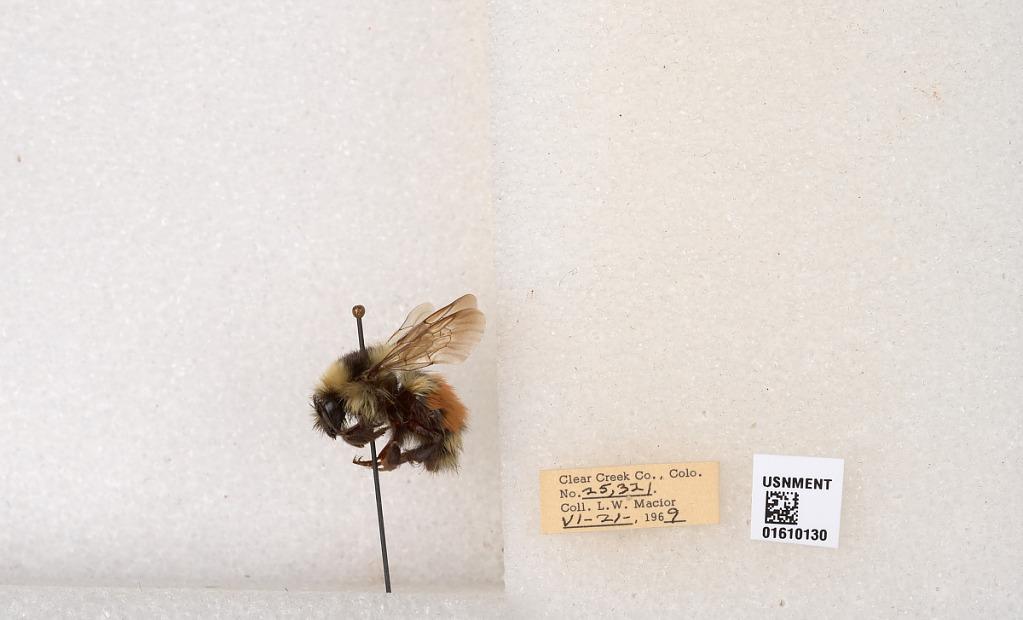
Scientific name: Bombus (Pyrobombus) sylvicola Kirby
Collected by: L. Macior
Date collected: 1969-6-21
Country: United States
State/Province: Colorado
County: Clear Creek
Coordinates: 39.6891, -105.644